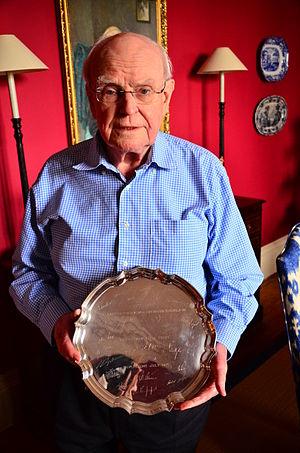
Eric Sidney Watkins est un neurochirurgien britannique, né le 6 septembre 1928, à Liverpool, mort le 12 septembre 2012.